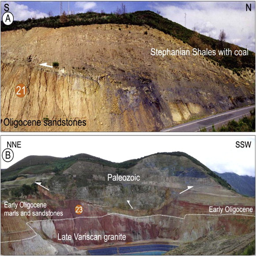
thrust and reverse faulting basin - range contacts in the mountains